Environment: real
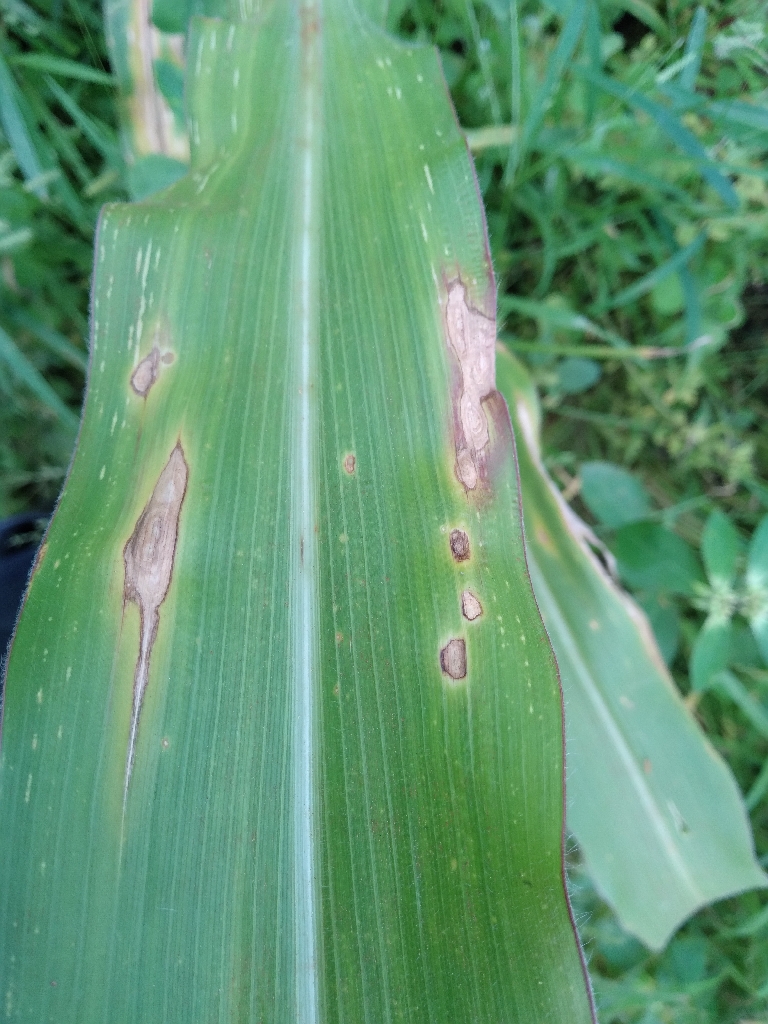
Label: northern_corn_leaf_blight